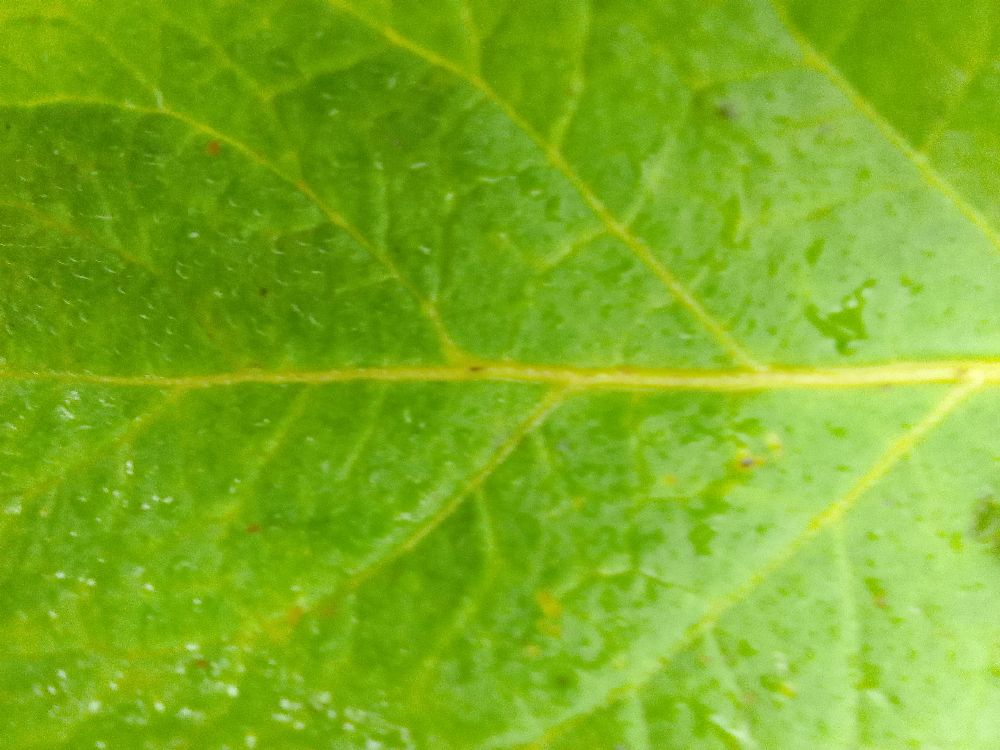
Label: Healthy